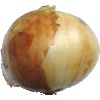
Label: Onion White 1